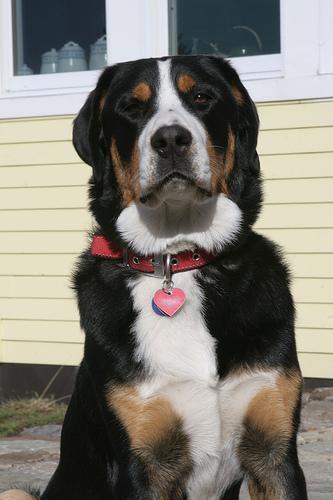
Greater_Swiss_Mountain_dog